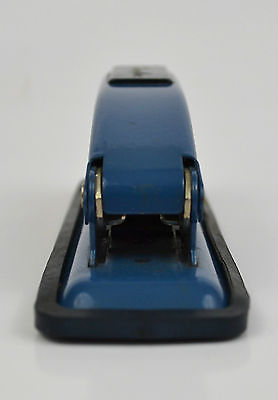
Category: stapler